Sichuan schools corruption scandal

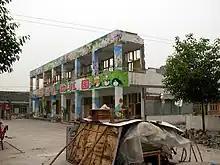
A kindergarten building, partially collapsed by the earthquake

Over 7,000 schoolrooms collapsed in the course of the earthquake, mostly in rural areas, reportedly leading to the death of nearly 5,000 students (though some parents believe the real figure is twice that officially cited) and the injury of over 15,000 students. The total death toll of the quake was around 70,000 people, with some 375,000 injuries. A month after the quake, nearly 20,000 people remained missing, while five million were rendered homeless.